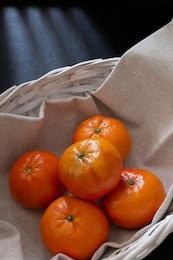
Label: mandarine